Nishi-Toride Station

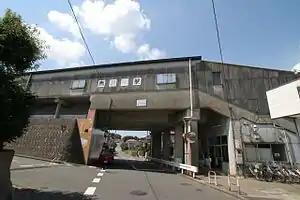
Nishi-Toride Station, August 2007

is a passenger railway station in the city of Toride, Ibaraki Prefecture, Japan operated by the private railway company Kantō Railway.